David Dreier

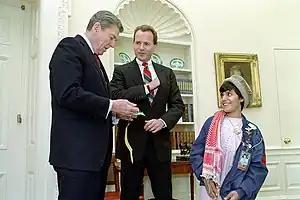
President Ronald Reagan meeting with Congressman David Dreier and Hazrat Khan, an Afghan boy whose family was killed during the Soviet invasion of Afghanistan

Dreier is the youngest chairman of the House Rules Committee in U.S. history. As well as being the only Californian to hold that position, he is the third-longest-serving chairman of the Rules Committee and the longest-serving chairman since 1967. When the Democrats gained control of the House in the 2006 midterm elections, Dreier served as ranking member for the 110th and 111th Congresses. With the Republicans regaining control of the House in the 2010 midterm elections, Dreier again assumed the chairmanship during the 112th Congress.